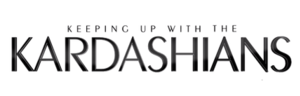
L'incroyable Famille Kardashian est une émission de téléréalité américaine qui suit le quotidien des familles Kardashian et Jenner, diffusée depuis le 14 octobre 2007 sur la chaîne E!.